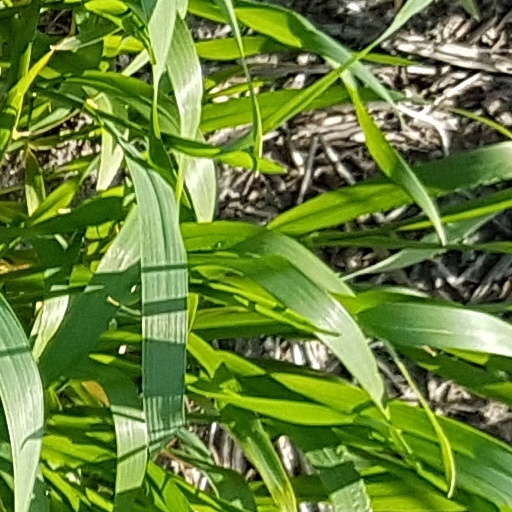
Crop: wheat